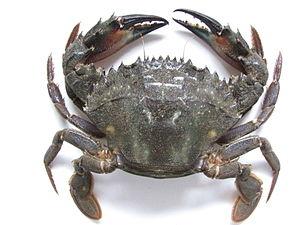
Le Charybdis japonica est un crabe invasif de la famille des Portunidae.